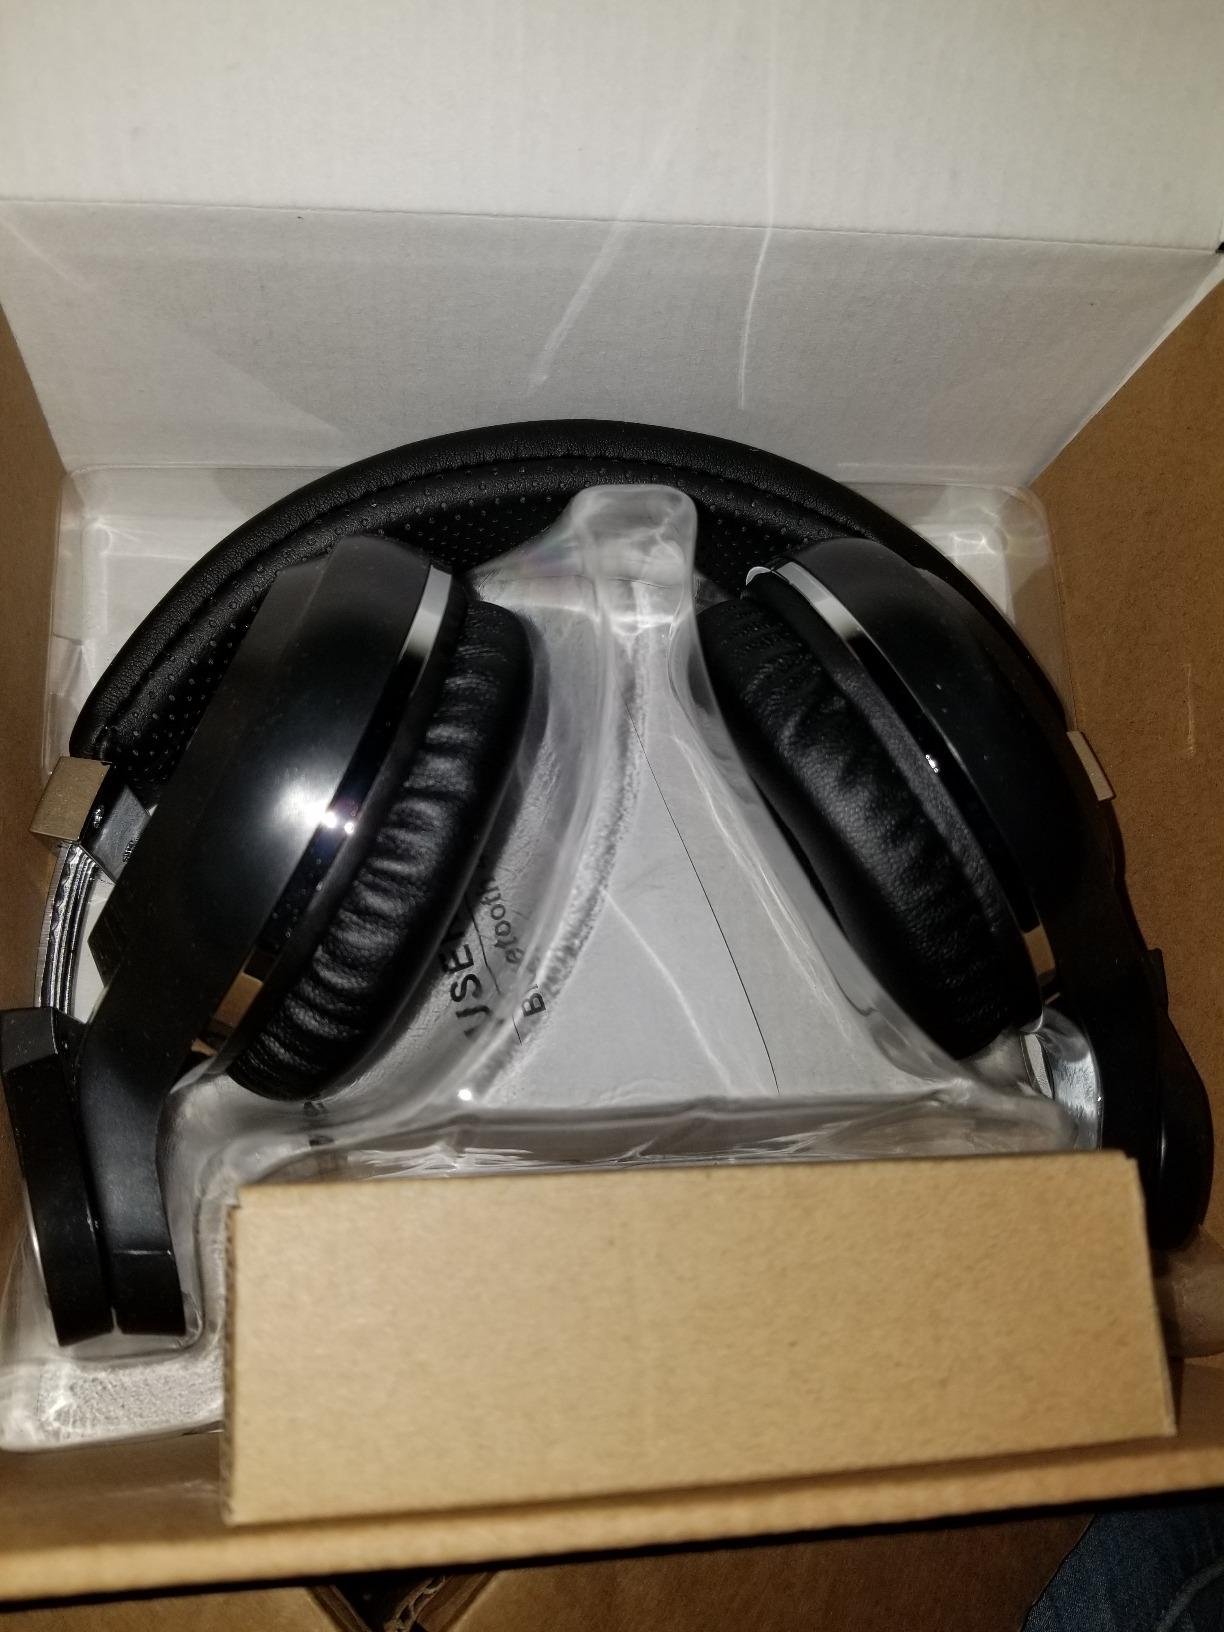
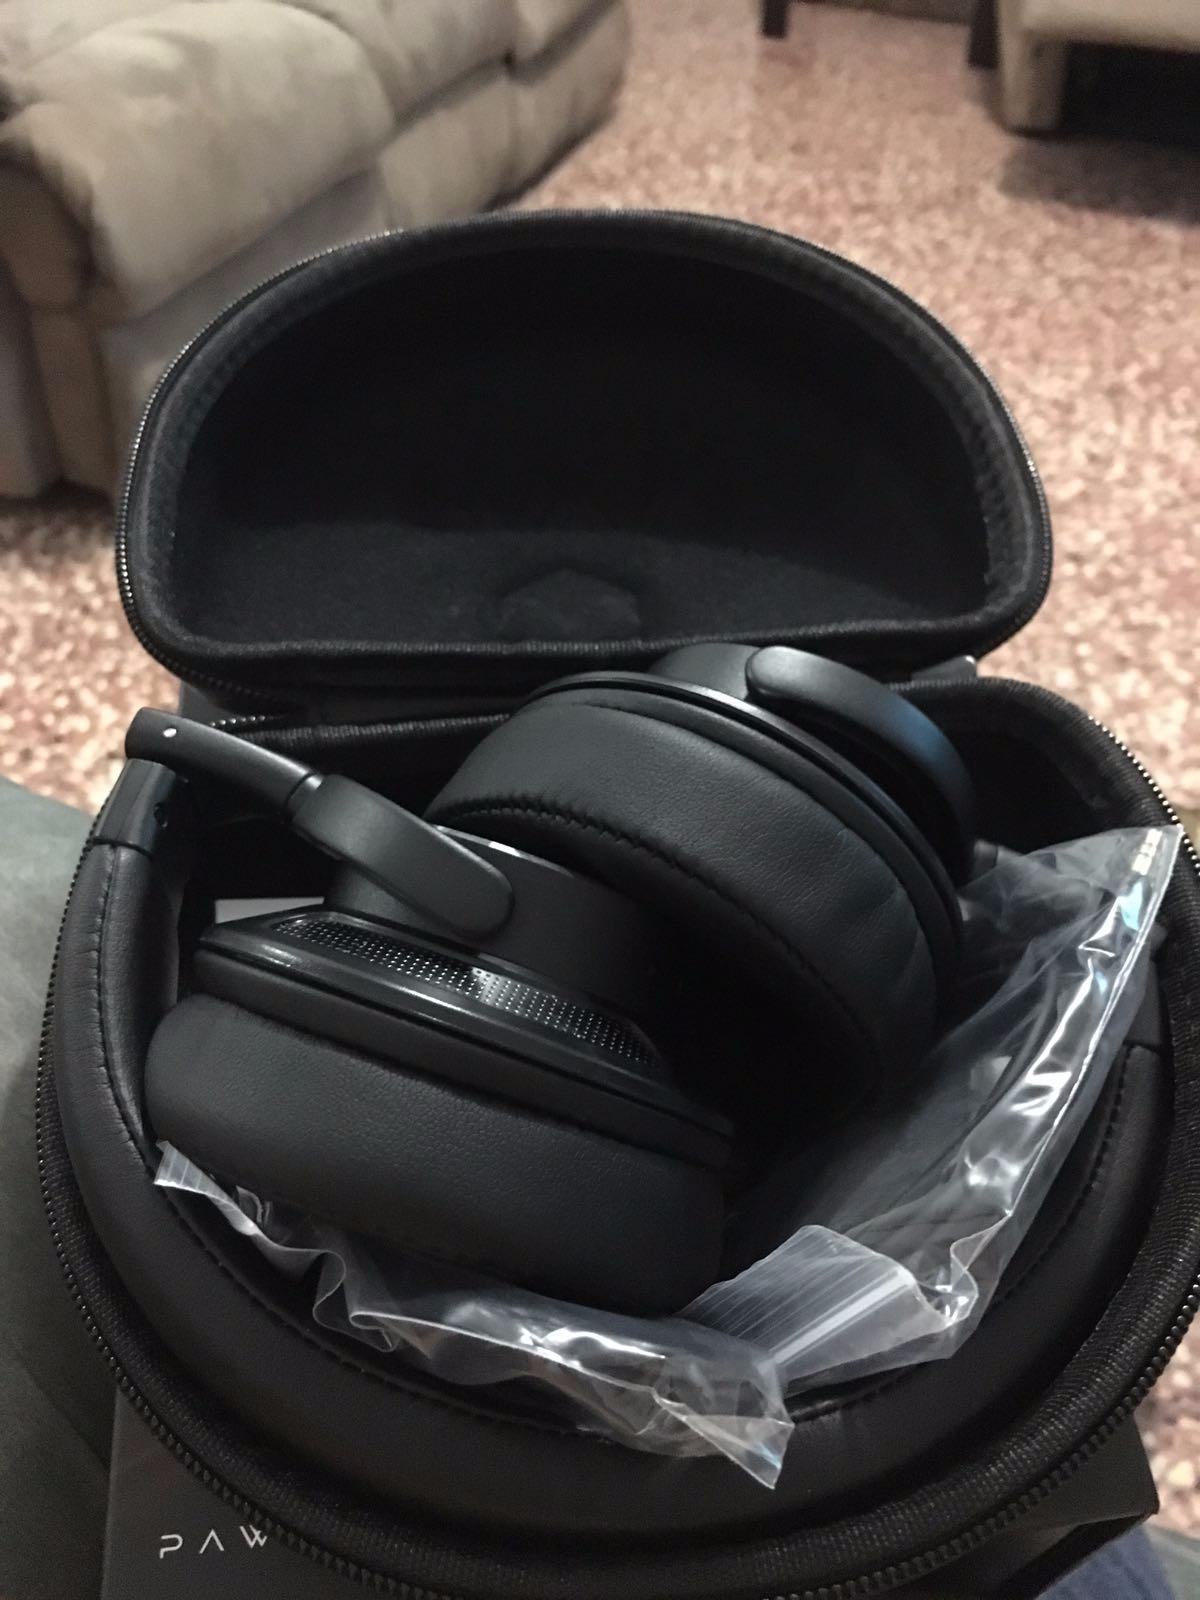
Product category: headphones
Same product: no